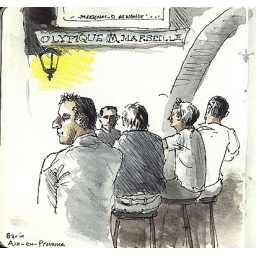
A very quick sketch scribbled whilst standing in the corner of a crowded bar watching the men watch the football.